Hymn to the Fallen (Jiu Ge)

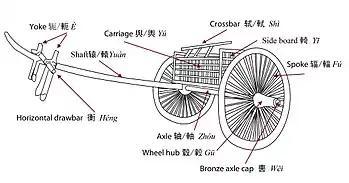
Schematic of typical chariot (車)

Rhinoceros hide armor (犀甲) is specifically mentioned in "Hymn to the Fallen". Rhinoceroses were relatively common in southern China at the time of the composition of "Hymn to the Fallen", and Chu is noted for historical use of rhino skin armor for war. "[t]he soldiers of Chu were equipped with armour made of sharkskin and rhinoceros hide as hard as metal or stone, and with pikes of Nanyang steel that could sting a man like a wasp or a scorpion". The lamellar armour favoured by Chu was generally constructed of many small pieces intricately sewn together, resulting in a type of armor providing a certain amount of defensive protection, while at the same time being reasonably light and flexible.